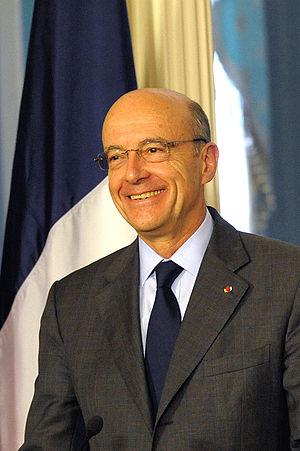
Alain Juppé (ministre français des Affaires Étrangères) le 6 juin 2011 à Washington D.C.
L'Union pour un mouvement populaire est un parti politique français classé du centre droit à la droite de l'échiquier politique.
Le gouvernement Alain Juppé (1) est le gouvernement de la République française du 17 mai 1995 au 7 novembre 1995. Premier gouvernement du premier mandat du président de la République Jacques Chirac, il est dirigé par Alain Juppé.
Mont-de-Marsan est une commune du sud-ouest de la France, préfecture des Landes, en région Nouvelle-Aquitaine.
Le gouvernement Édouard Balladur est le gouvernement de la République française du 29 mars 1993 au 17 mai 1995. Cinquième gouvernement du deuxième mandat du président de la République François Mitterrand, il est dirigé par Édouard Balladur dans le cadre de la « deuxième cohabitation ». Il s'agit du 24ᵉ gouvernement de la Vᵉ République française.